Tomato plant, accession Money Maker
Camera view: horizontal (90 deg, fisheye); turntable rotation: 300 degrees
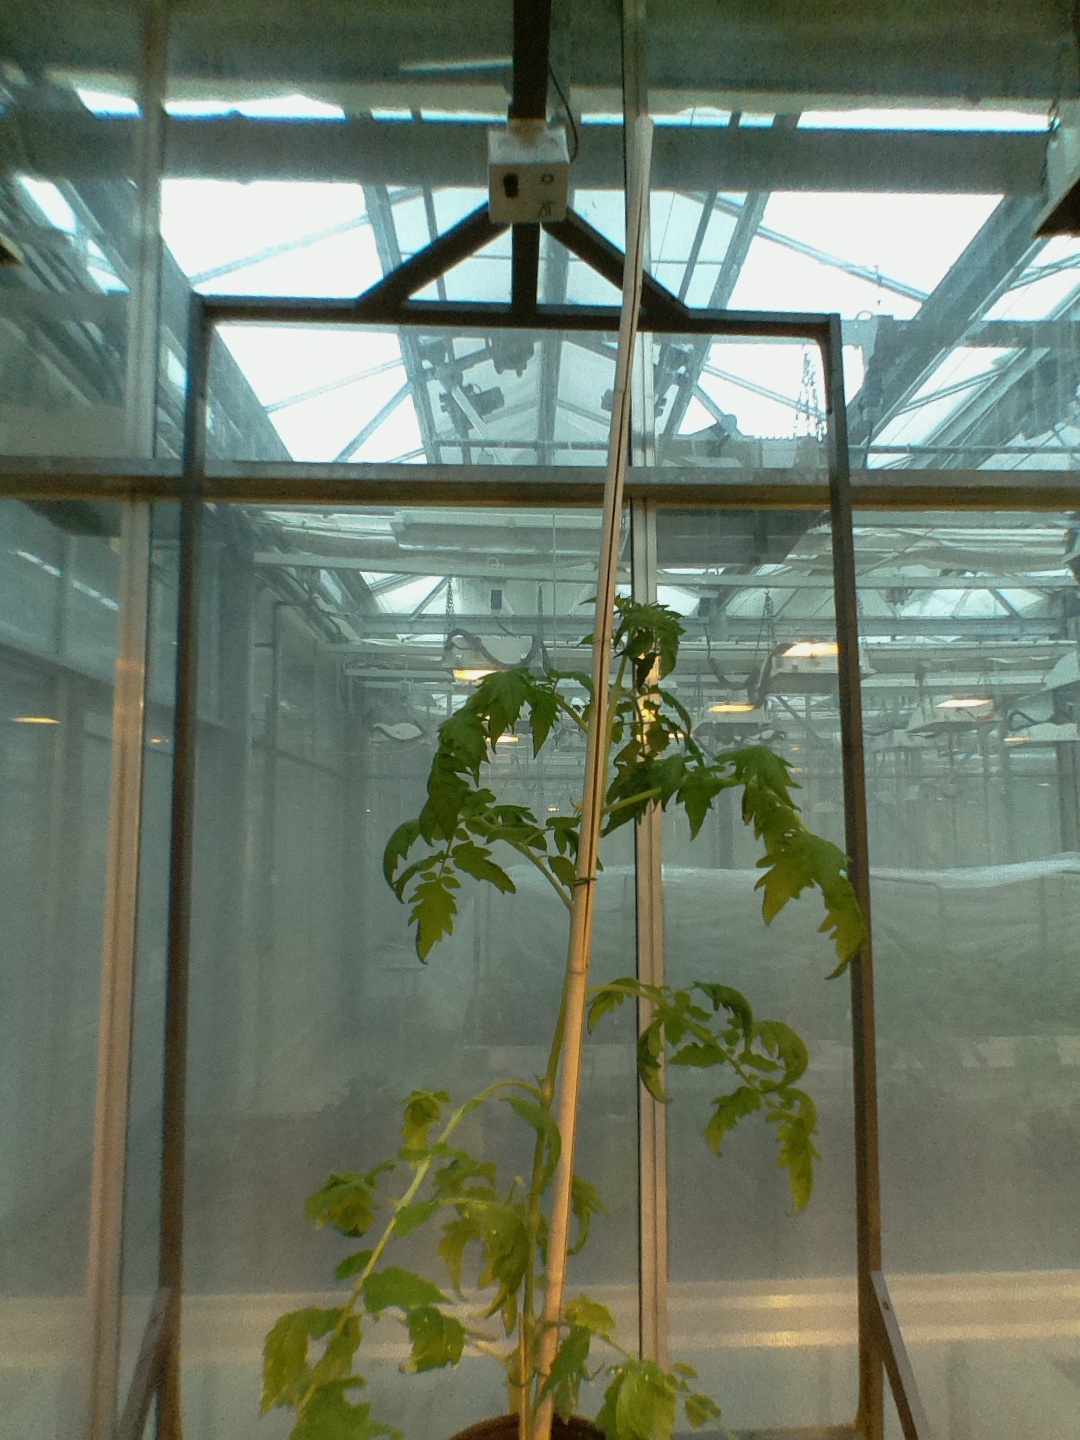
BBCH growth stage 67: Full flowering, 70%-80% of flowers open, more petals falling